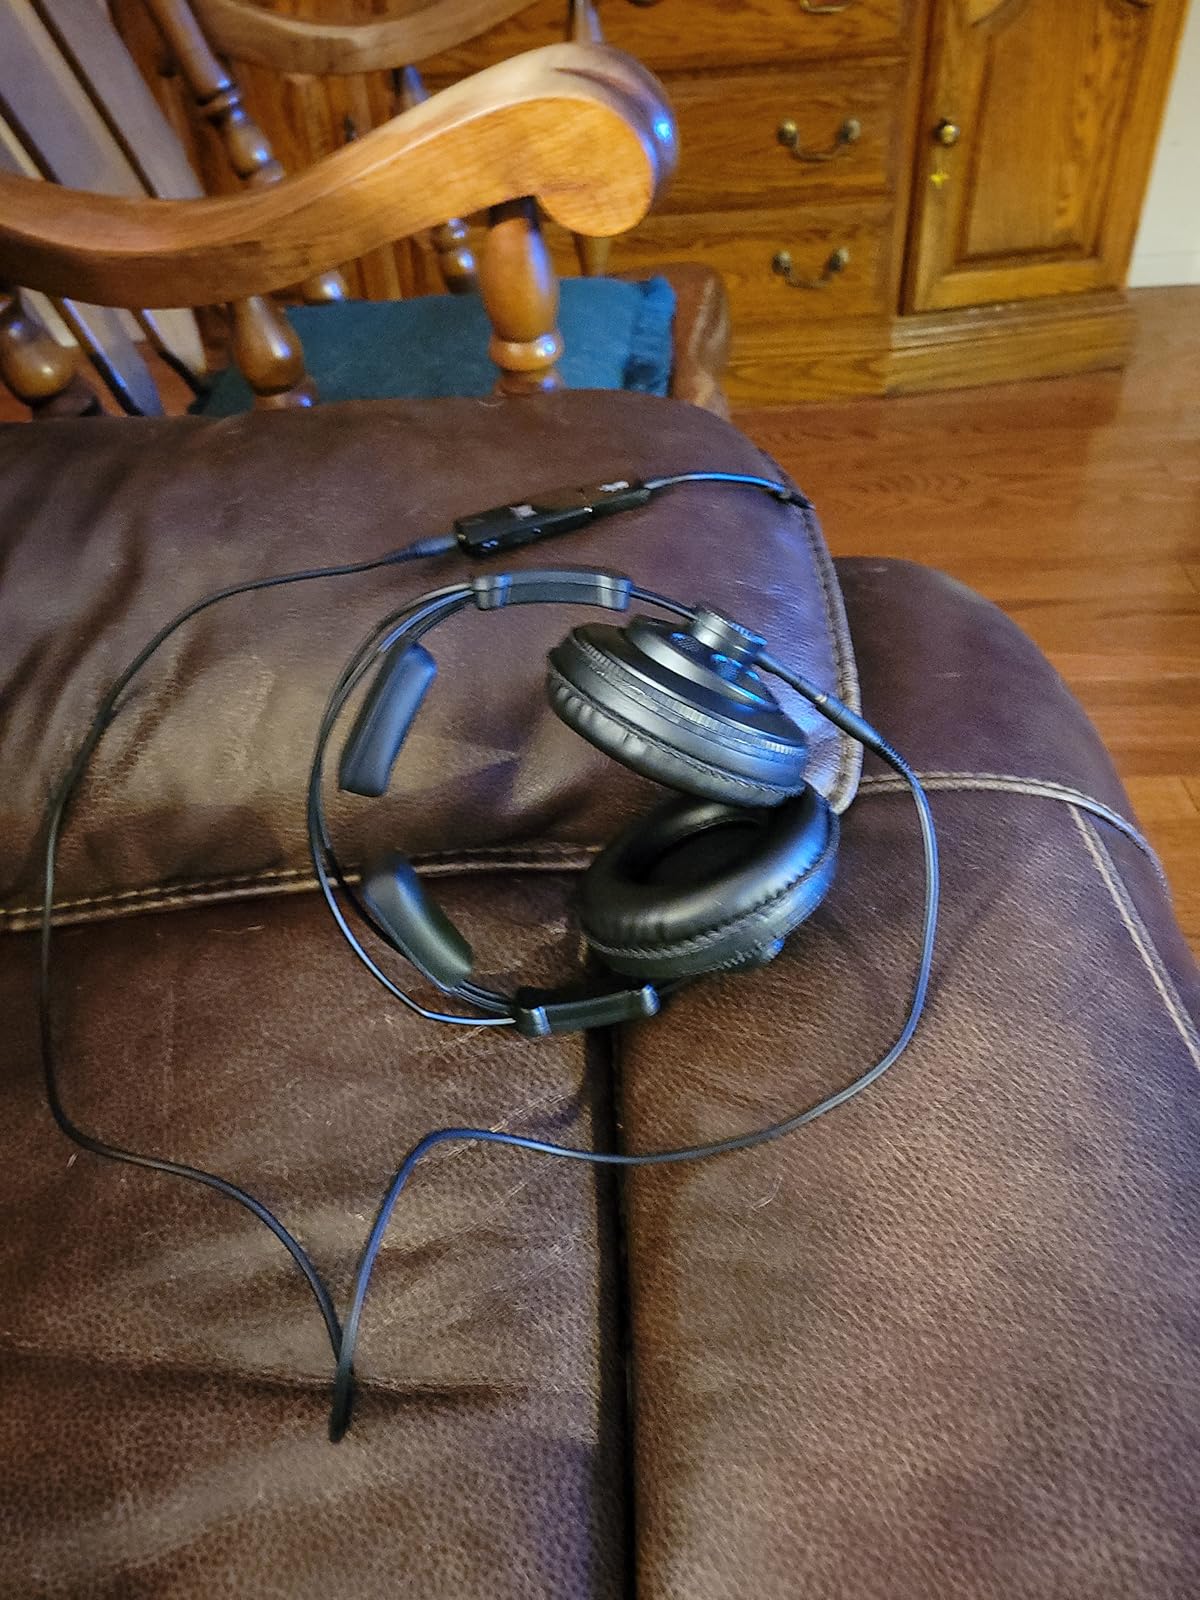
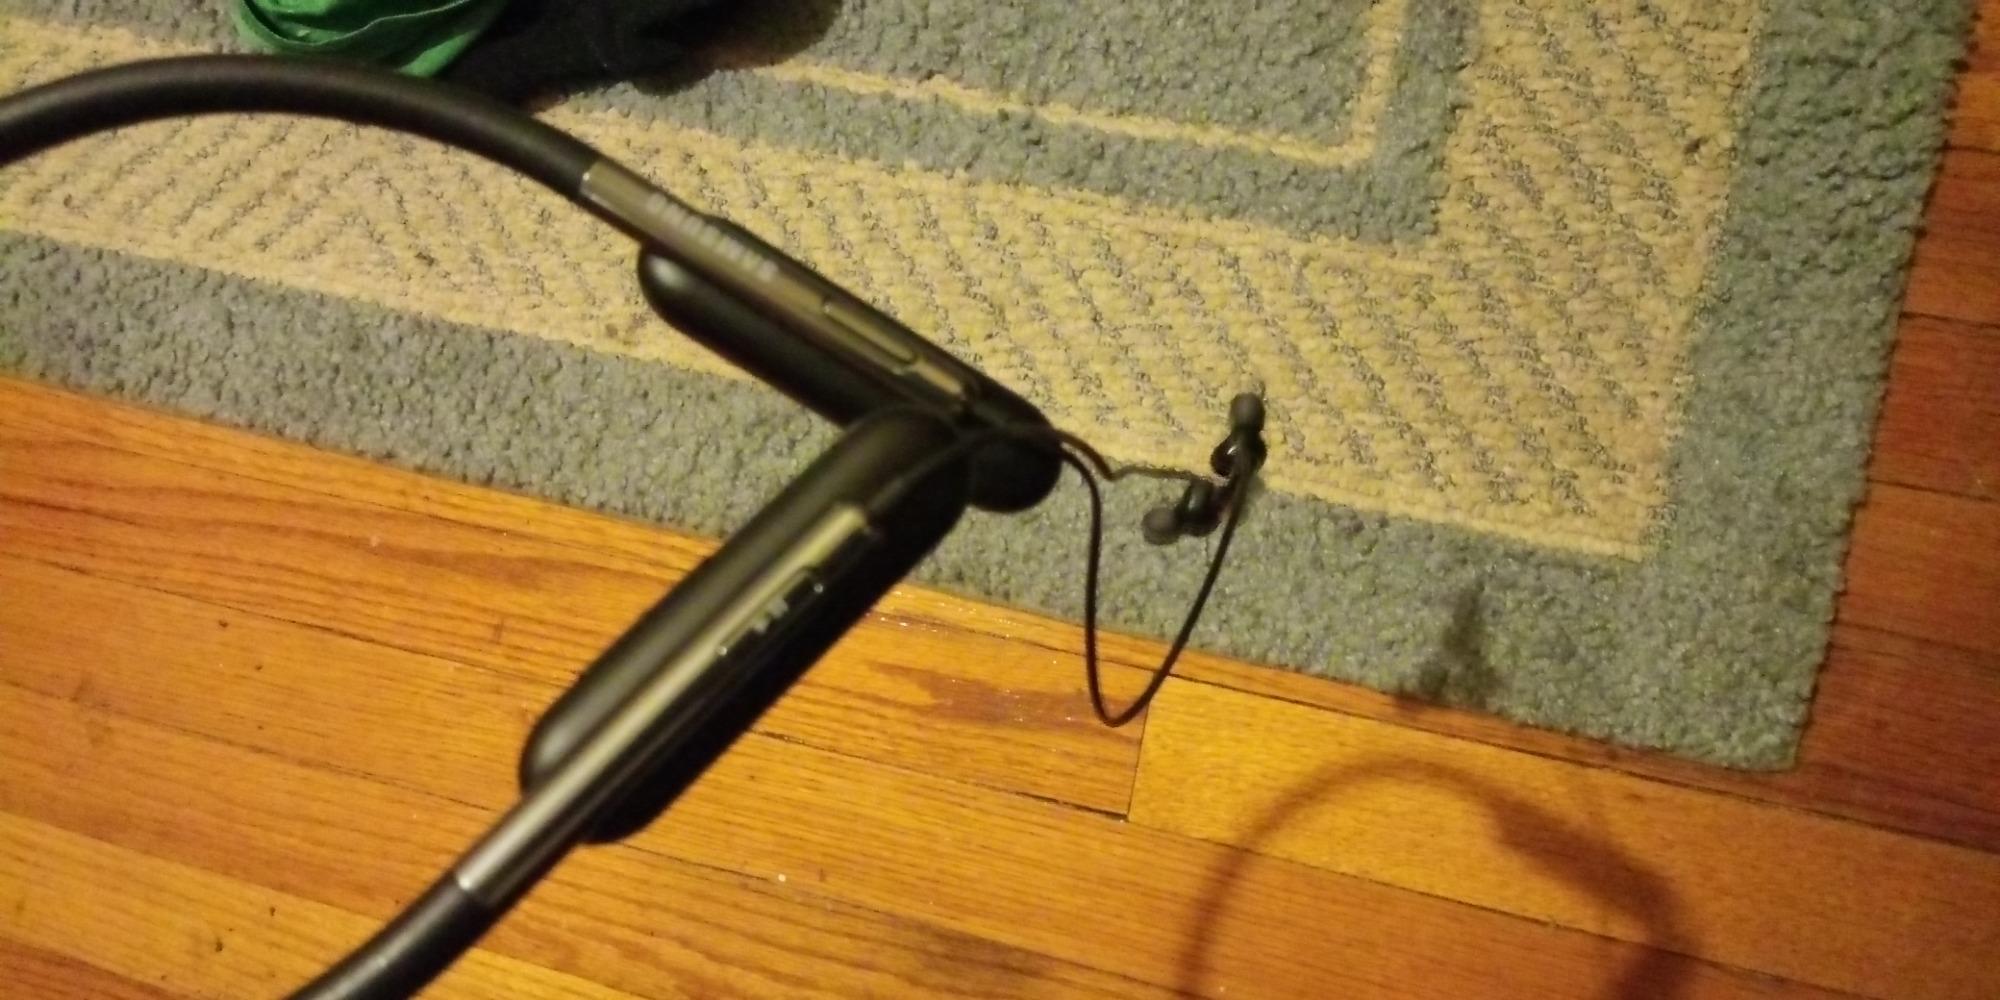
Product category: headphones
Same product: no